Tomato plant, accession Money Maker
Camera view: tilt-top (135 deg); turntable rotation: 330 degrees
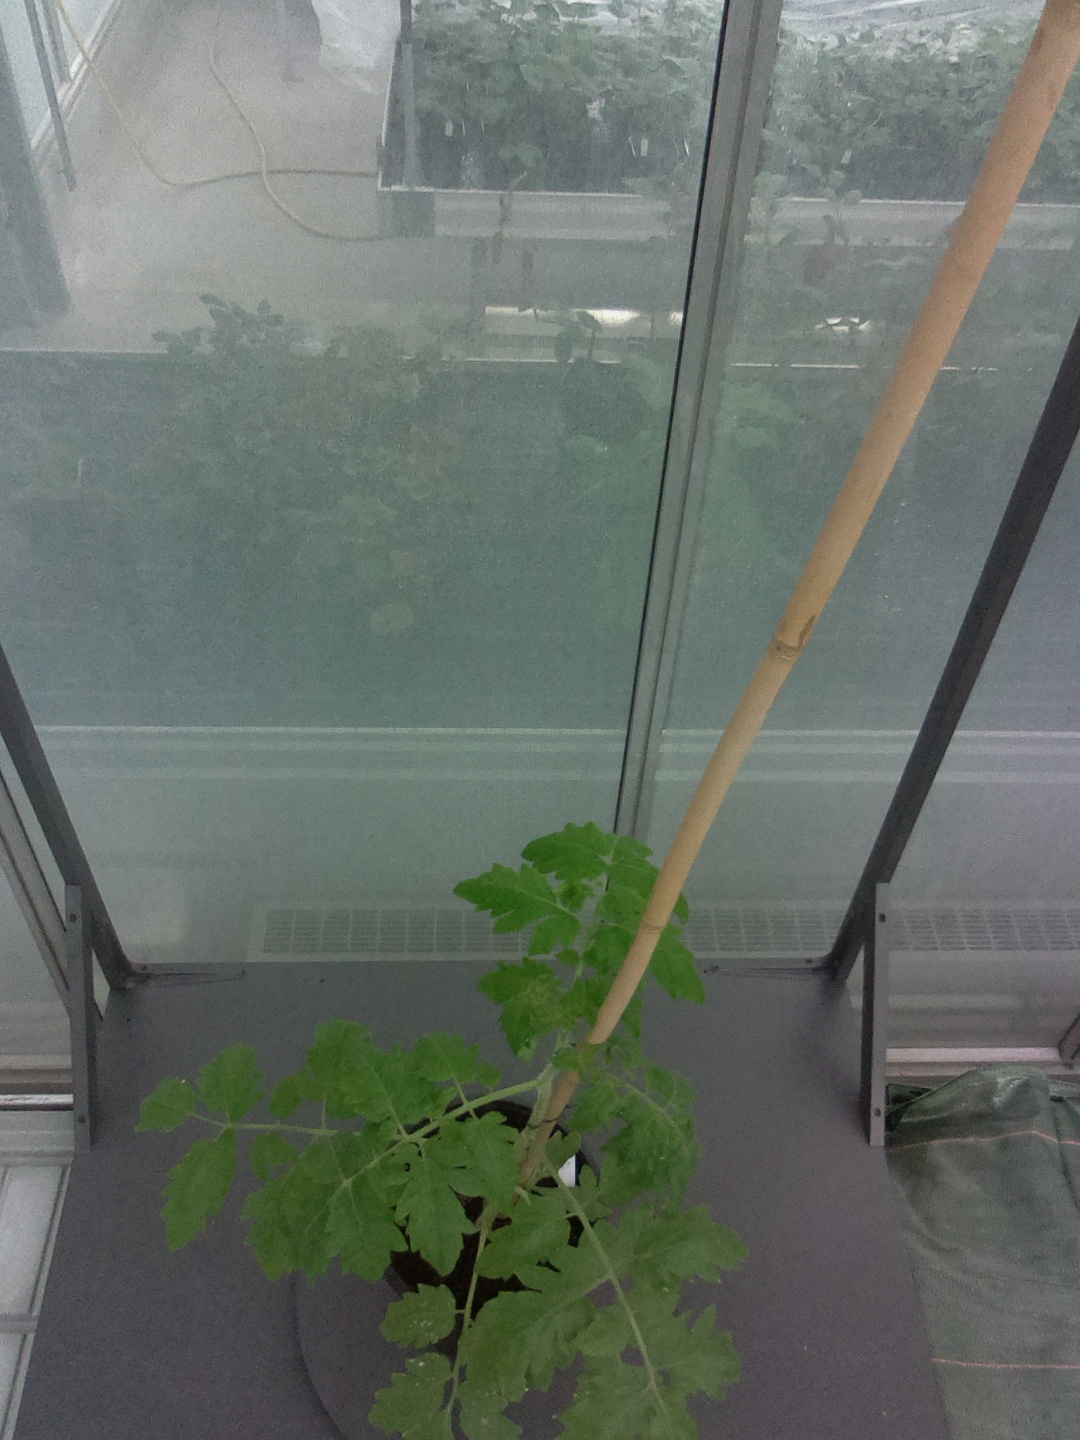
BBCH growth stage 13: 6 of true leaves visible